Etiuni

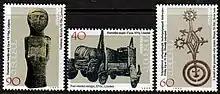
Stamps issued by Armenia, portraying ancient artifacts left by Lchashen-Metsamor culture (Etiuni), found near Lake Sevan

Igor Diakonov wrote that Etiuni was a Urartian name meaning "land/people of Etio", whereas Mirjo Salvini preferred to read it as "Etiu". Ethnographer Armen Petrosyan suggested that this name could be a Urartian cuneiform rendering of "Hatio" (sometimes transliterated as "Hattiyo" or "Hatiyo"), which Diakonov had offered as a reconstructed initial form of the modern Armenian endonym, "Hay".